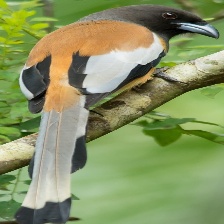
Species: RUFOUS TREPE
Scientific name: DENDROCITTA VAGABUNDA